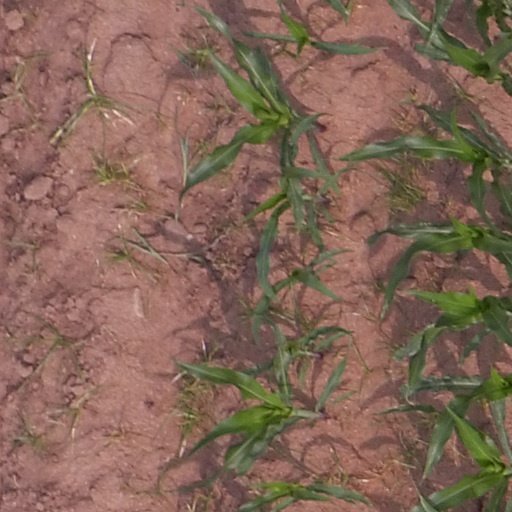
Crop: maize; corn